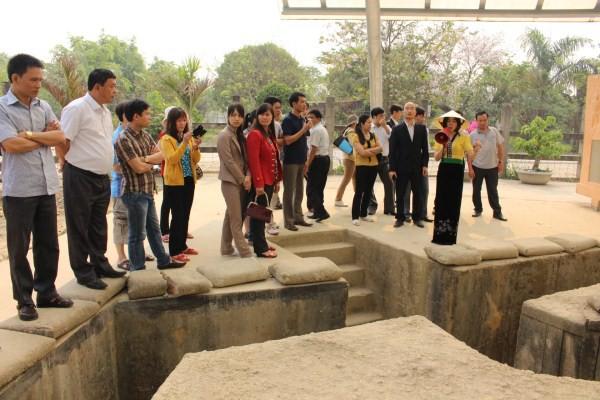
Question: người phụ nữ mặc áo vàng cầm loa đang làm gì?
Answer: đang thuyết minh về khu di tích lịch sử